Gumtree

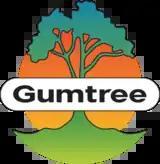
Logo used from 2006 to 2015

Gumtree was founded in March 2000 by Michael Pennington and Simon Crookall as a local London classified ads and community site, designed to connect Australians, New Zealanders and South Africans who were either planning to move, or had just arrived in the city, and needed help getting started with accommodation, employment and meeting new people. The term 'gum tree', the local Australian phrase for eucalyptus trees in general, was chosen as a word that linked the three communities (even though the gum trees found in South Africa are introduced species, whereas gum trees occur natively in Australia and New Zealand). The founders also felt it reflected the roots and branches of a real community.